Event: Nepal Earthquake
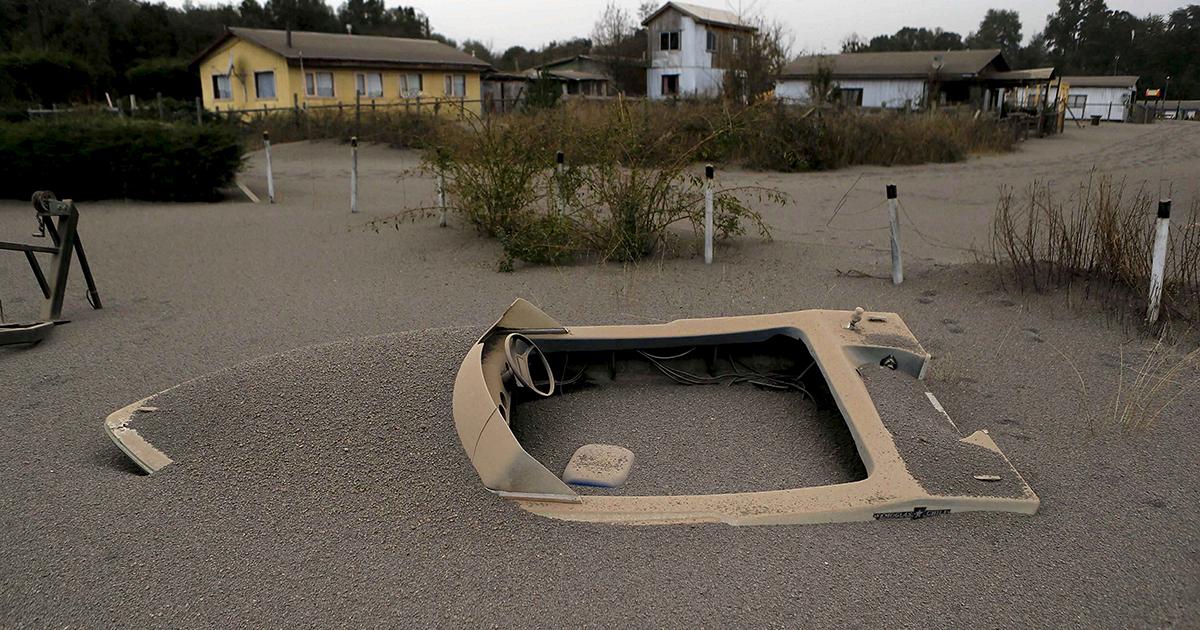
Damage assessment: no_damage